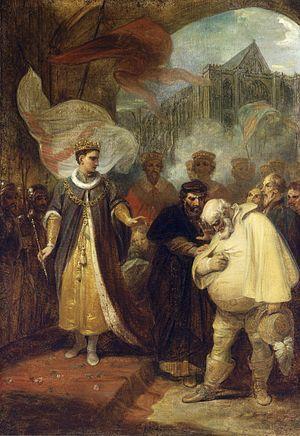
Sir John Falstaff est un personnage comique de fiction, créé par William Shakespeare et apparaissant dans les deux pièces Henry IV, ainsi que dans Les Joyeuses Commères de Windsor. Annoncé à tort dans l'épilogue de Henry IV 2 comme revenant dans la pièce suivante, Henry V, il ne fait pas partie de la liste des personnages de cette pièce, et on apprend au deuxième acte qu'il vient de mourir, Shakespeare ayant renoncé à le faire apparaître une quatrième fois.
Robert Smirke, né le 15 avril 1753 à Wigton, près de Carlisle et mort le 5 janvier 1845 à Londres, est un peintre anglais, spécialisé dans les petits tableaux représentant des sujets tirés de la littérature. Il était membre de la Royal Academy.
Henry IV (deuxième partie) est une pièce de théâtre historique de William Shakespeare qui a été inscrite au Registre des Libraires le 23 août 1600 et publiée la même année sous le titre The seconde parte of the history of kinge Henry the IIIIth with the humours of Sir John Falstaff, written by master Shakespeare, certifiant ainsi l'identité de l'auteur. Les dates d'écriture et de représentation demeurent en revanche inconnues, ce qui donne lieu à des spéculations. Une première représentation en 1597 est parfois proposée par analogie avec Les Joyeuses Commères de Windsor, qui ont aussi été inscrites en août 1600 et jouées pour la première fois en avril 1597.